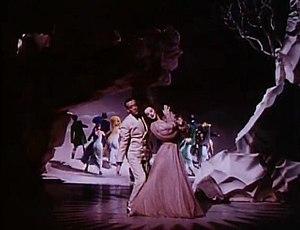
Yolanda et le Voleur est un film musical américain réalisé par Vincente Minnelli, sorti en 1945.